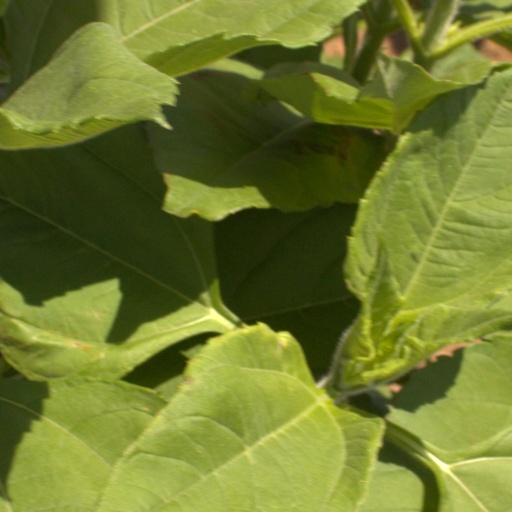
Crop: Jerusalem artichoke